Vyasarpadi Jeeva railway station

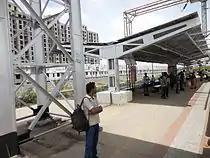
A view of the island platform at the station

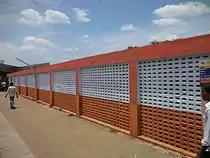
The subway at Vyasarpadi railway station

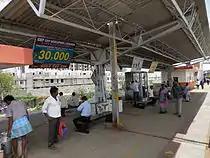
A view of the station towards west

The station is one of the oldest stations in South India. The first train to Arcot started from this station. The old ruins still remain 200 m away from the current station as a cabin room.